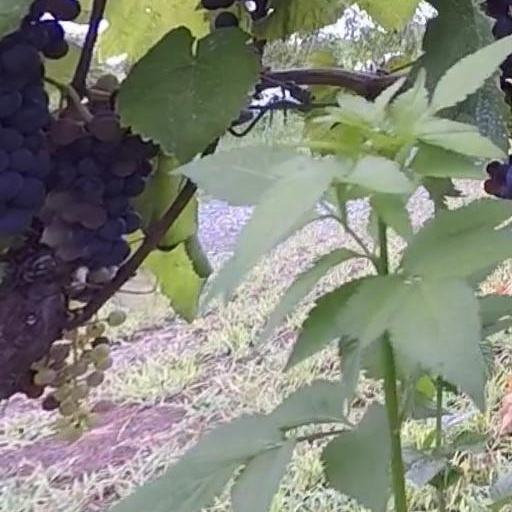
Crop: grape